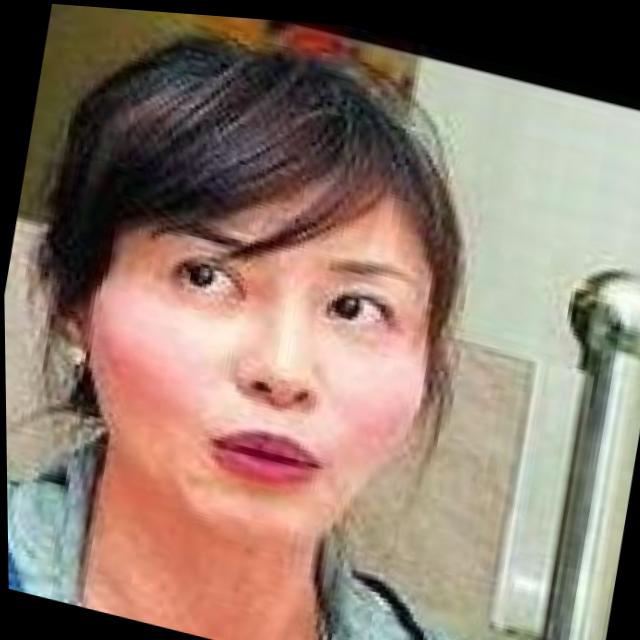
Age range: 21-44